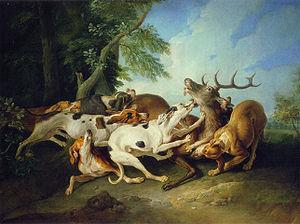
Sous l'Ancien Régime, le grand veneur de France est un grand officier de la Maison du roi chargé des chasses royales.